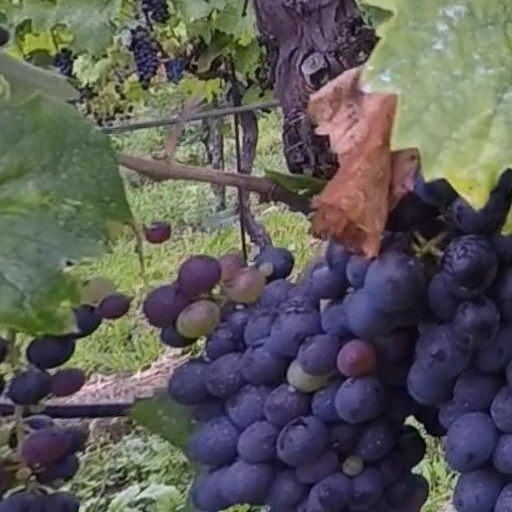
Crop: grape